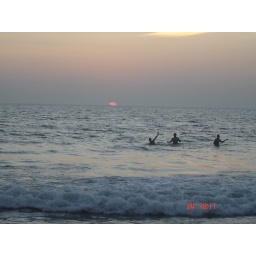
Anjuna beach and us in the water